Gay square dance

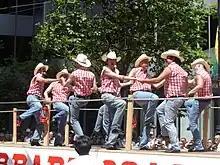
Dancers performing group routines on a pride parade float in the 2006 San Francisco Pride parade.

Gay square dance is square dance as it is generally danced in the gay and lesbian community. The first gay and lesbian square dance clubs formed in the mid-to-late 1970s in the USA. There are currently about eighty gay square dance clubs worldwide.